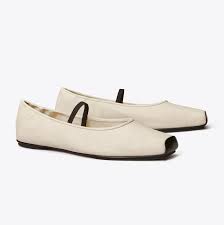
Label: Ballet Flat